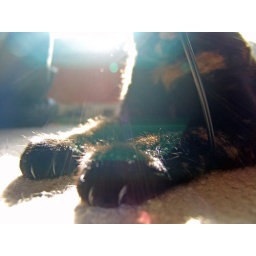
The Gillycat, looking lovely, sat in a sunbeam under the computer desk today.